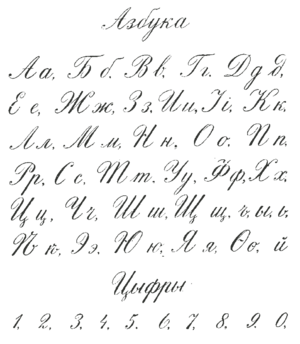
La cursive cyrillique est un style de l’écriture cyrillique manuscrite cursive. Elle est largement inspirée de formes du style skoropis utilisant la même plume fine et construction que l’écriture anglaise. Certaines lettres ont des formes normalisées différemment selon la langue.